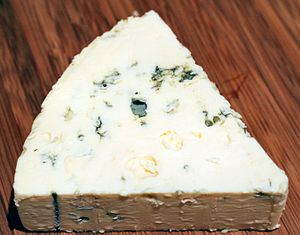
Danablu
Danablue
Danablu er en dansk ost produceret på komælk. Den minder om Roquefort, som er lavet af fåremælk.